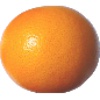
Label: pink_grapefruit